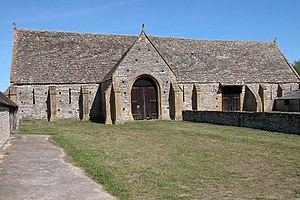
Cette liste des musées du Worcestershire, Angleterre contient des musées qui sont définis dans ce contexte comme des institutions qui recueillent et soignent des objets d'intérêt culturel, artistique, scientifique ou historique. leurs collections ou expositions connexes disponibles pour la consultation publique. Sont également inclus les galeries d'art à but non lucratif et les galeries d'art universitaires. Les musées virtuels ne sont pas inclus.
North and Middle Littleton est une localité d'Angleterre située dans le comté du Worcestershire.